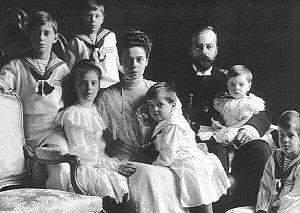
Dimitri Alexandrovitch de Russie, né le 15 août 1901 au palais de La Gatchina, mort le 7 juillet 1980 à Londres.
Fiodor Alexandrovitch Romanov, né le 23 décembre 1898 à Saint-Pétersbourg, décédé le 30 novembre 1968 à Ascain, est un prince de Russie, neveu du tsar Nicolas II, membre du corps des pages à la Cour impériale de Russie, connu dans sa famille pour sa grande beauté, mais aussi par son esprit simple.
Alexandre Mikhaïlovitch, né le 1ᵉʳ avril 1866 à Tiflis et mort le 26 février 1933 à Roquebrune, est un prince russe de la dynastie des Romanov.
André Alexandrovitch de Russie, est un prince de Russie, membre de la Maison de Holstein-Gottorp-Romanov qui vécut en émigration.
Nikita Alexandrovitch, né le 16 janvier 1900 à Saint-Pétersbourg et décédé le 12 septembre 1974 à Cannes, membre de la maison de Holstein-Gottorp-Romanov, fut prince de Russie.
Xenia Alexandrovna de Russie, née le 6 avril 1875 à Saint-Pétersbourg, morte le 20 avril 1960 à Londres, était une grande-duchesse de Russie. Fille du tsar Alexandre III et de la princesse Dagmar de Danemark, elle est une des deux sœurs du tsar Nicolas II.